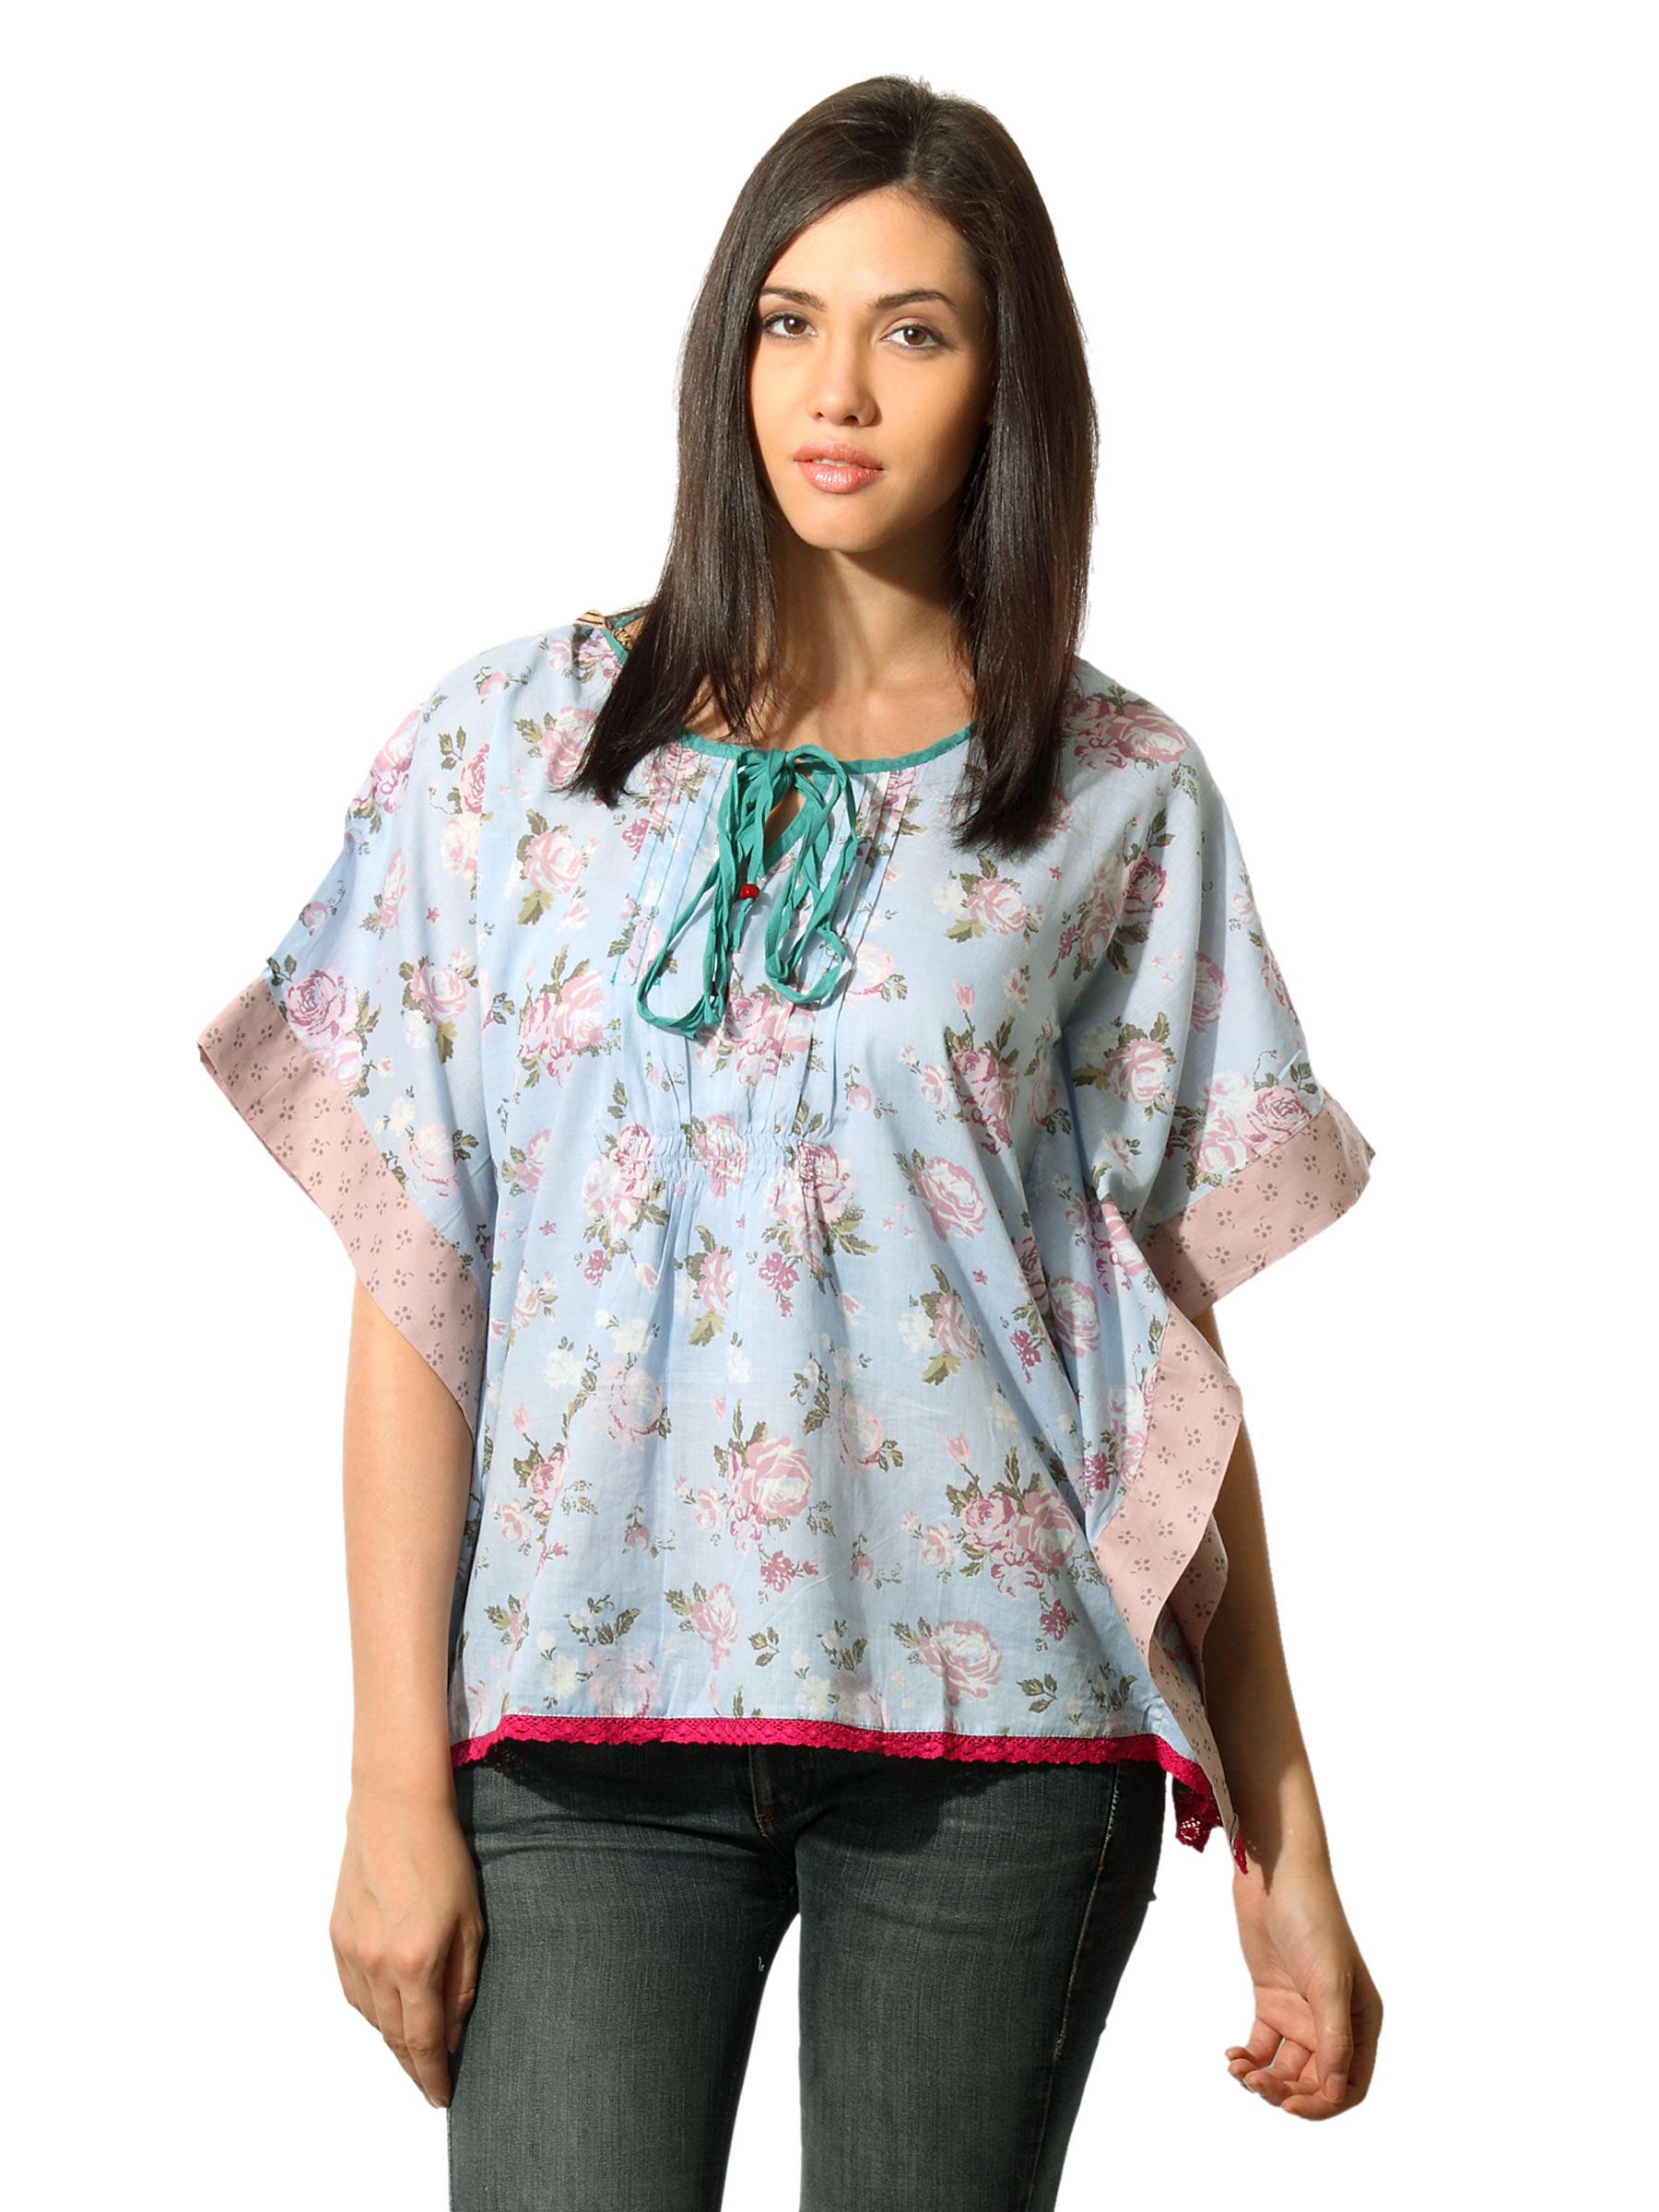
Mineral Women Floral Blue Top
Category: Apparel / Topwear / Tops
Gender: Women
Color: Blue
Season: Summer 2012
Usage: Casual